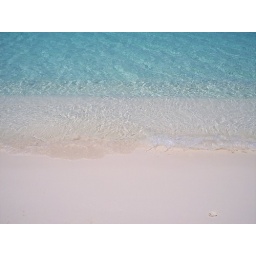
The clear water of the ocean at 7 Mile Beach in Grand Cayman